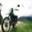
Label: motorcycle